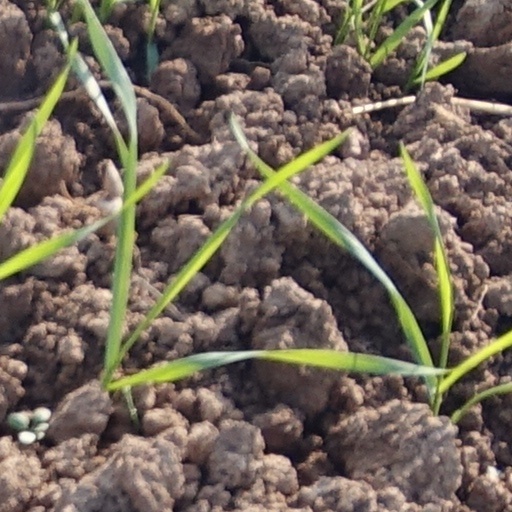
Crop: wheat